Fakhri Pasha

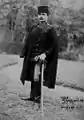
Fahreddin in his early days

He was born in Rusçuk (present day Ruse) to mother Fatma Adile Hanım and father Mehmed Nahid Bey. He had a younger sister Sabiha Hanım, who was married to ‘Alī Ḥaydar Pāshā. Due to the Russo-Turkish War his family moved to Istanbul in 1878. He joined the War Academy and in 1888 graduated from it. His first posting was on the eastern border with Armenia in the Fourth Army. In 1908 he came to Istanbul and joined the First Regular Army. In 1911–12 he was sent to Libya during the Italo-Turkish War and when the First Balkan War broke out, he was the commander of the 31st Division stationed at Gallipoli. His unit recaptured Adrianople (present day Edirne) from Bulgaria and he entered into the city along with Enver Pasha.